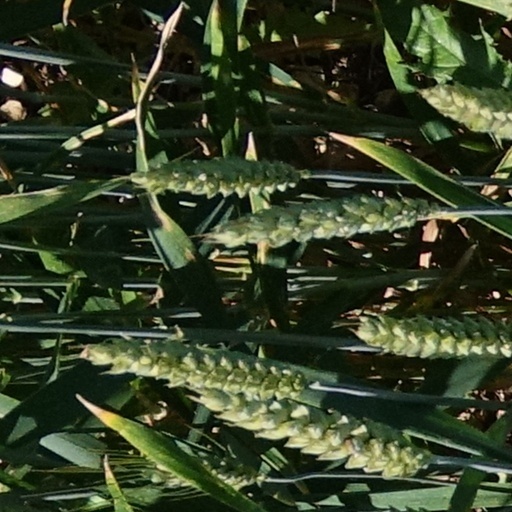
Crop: wheat